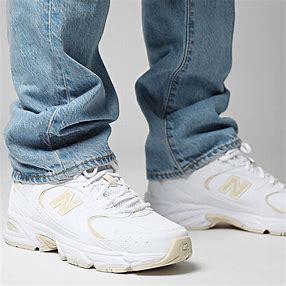
Brand: New
Model: Balance Lifestyle